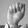
ASL letter: A